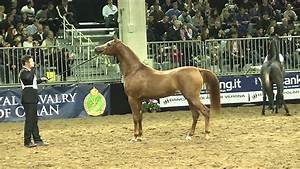
Label: cavallo